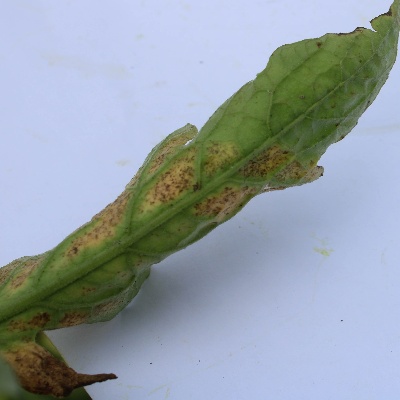
Crop: Tomato
Condition: leaf blight